The Weavers (1927 film)

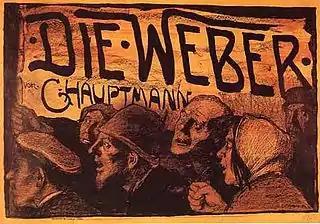
Poster for the play on which the film is based.

The Weavers is a 1927 German silent historical drama film directed by Frederic Zelnik and starring Paul Wegener, Valeska Stock and Hermann Picha. The film is based on the 1892 play "of the same title" by Gerhart Hauptmann based on a historical event. The film's art direction was by Andrej Andrejew.